Saratov Drama Theater

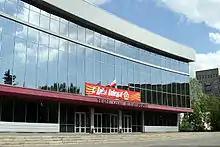

Saratov Drama Theater is located in the city of Saratov, Russia. It is one of the oldest theaters in Russia.